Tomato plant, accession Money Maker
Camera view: horizontal (90 deg, fisheye); turntable rotation: 180 degrees
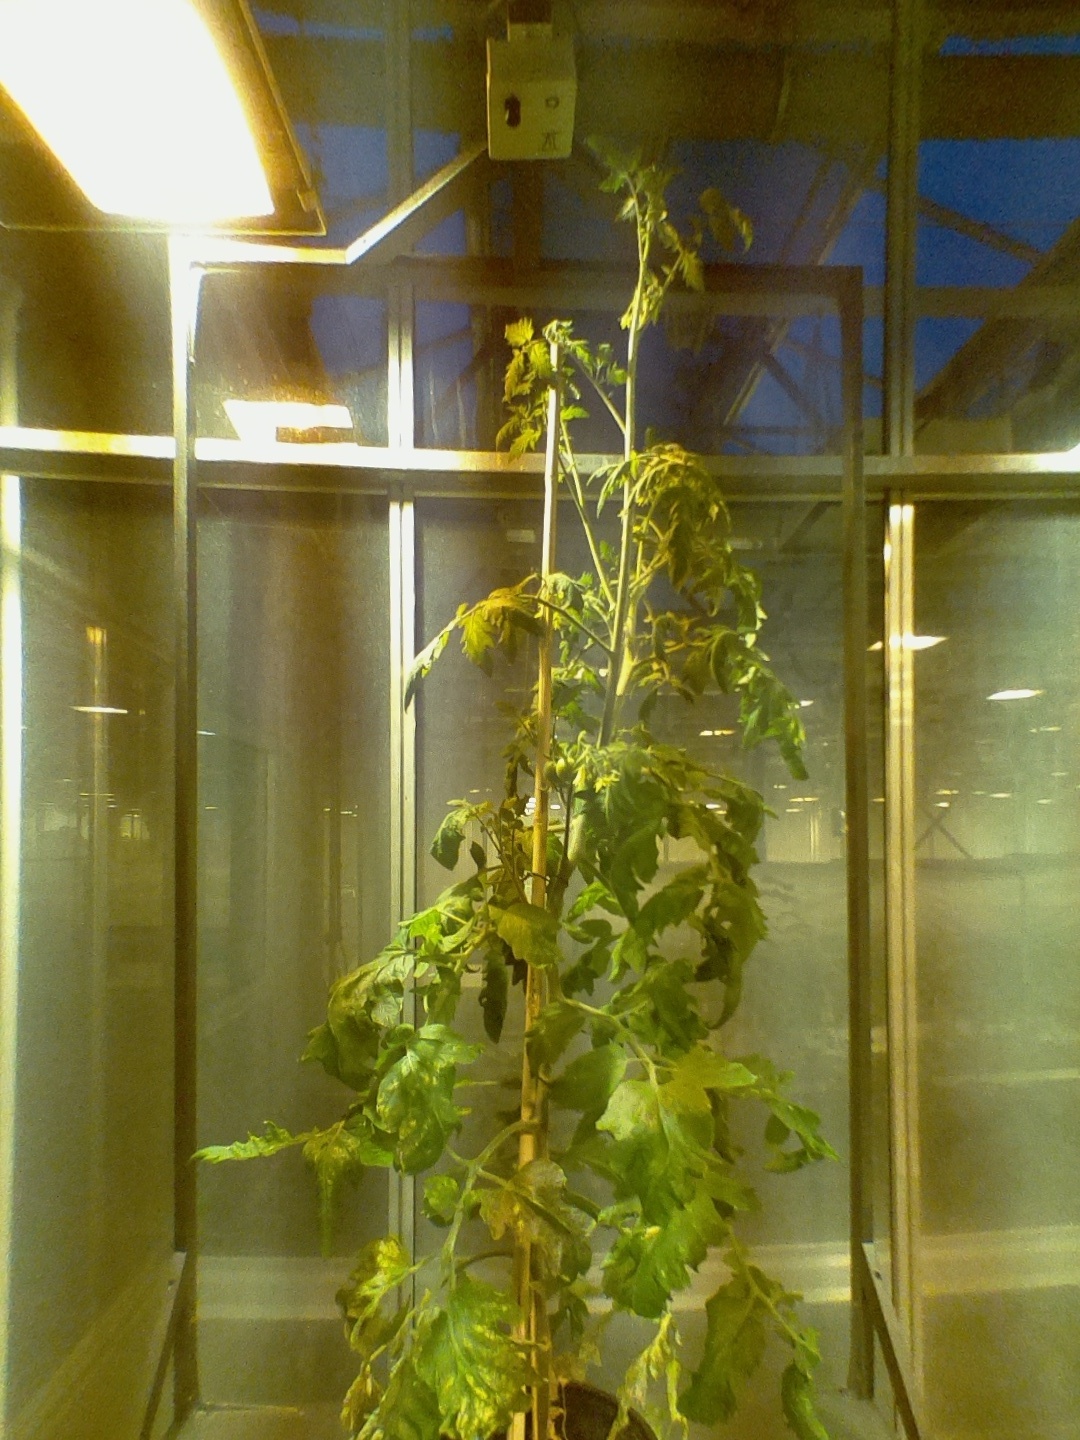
BBCH growth stage 71: 10%-20% of final fruit size